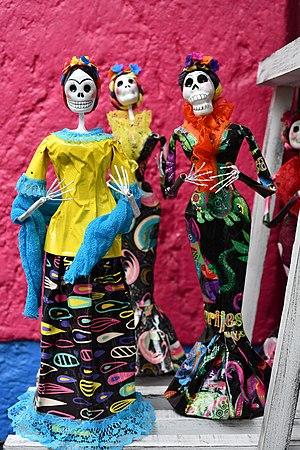
Effigies de la Calavera Catrina au tianguis (marché) de Tonalá (État du Jalisco, Mexique), à l'occasion du Jour des morts.
La Catrina est un personnage populaire de la culture mexicaine ; il s'agit d'un squelette féminin vêtu de riches habits et portant généralement un chapeau, elle est inspirée de la Calavera garbancera dont on ne voit, sur l'illustration originale, que le buste.